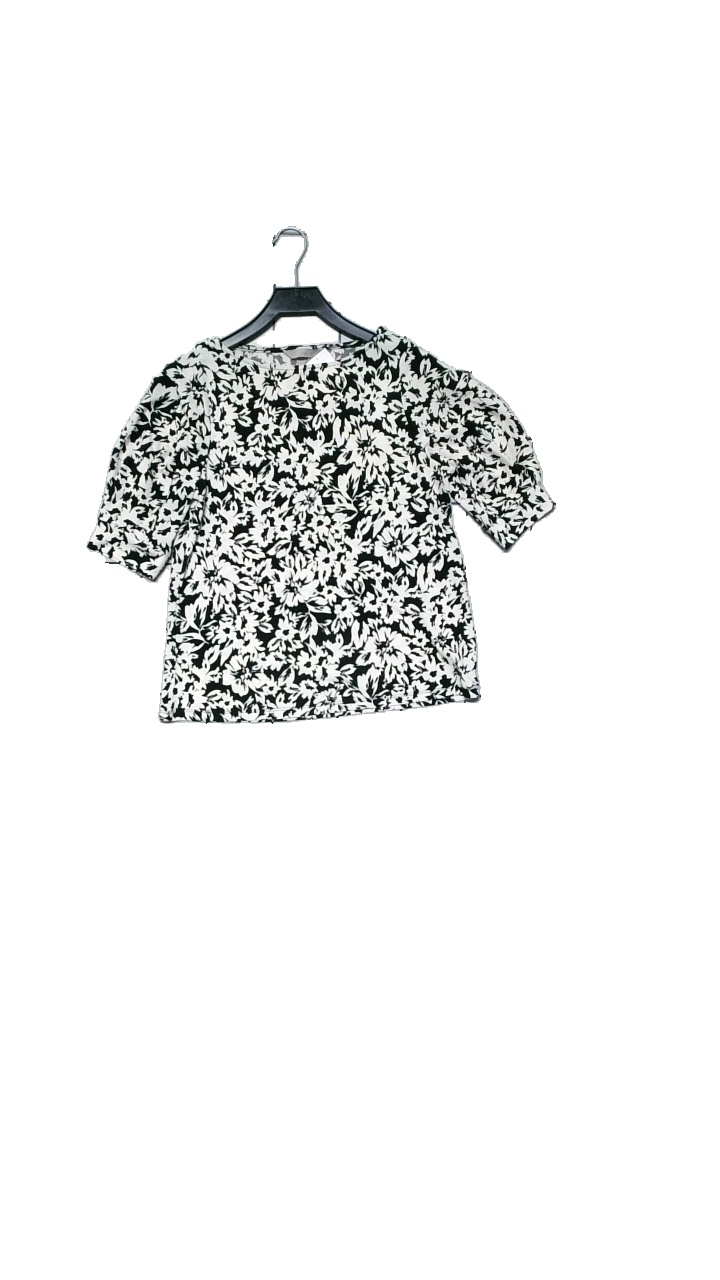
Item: Top (Ladies)
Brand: H&m
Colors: Black, White
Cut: C-collar
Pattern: Floral print
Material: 95% polyester, 5% elastane
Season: All
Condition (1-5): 4
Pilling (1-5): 2
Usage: Reuse
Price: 50-100